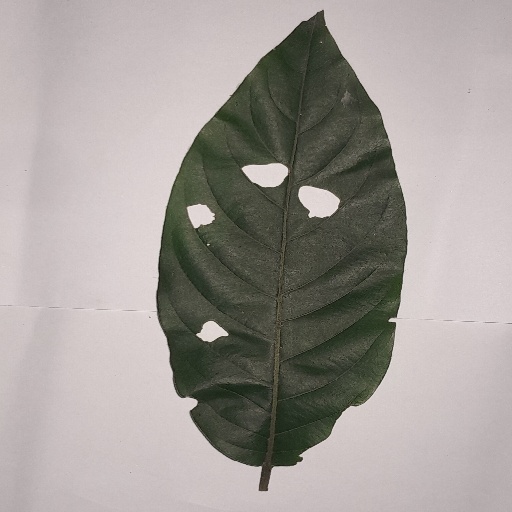
Species: HariTaki
Leaf condition: Shot Hole